Killing of Chris Kaba

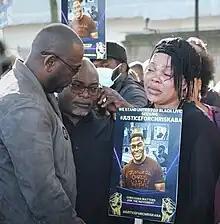
Lee Lawrence (pictured left – whose mother was shot by the police inside their own home in 1985) consoles Chris Kaba's father and mother outside New Scotland Yard in central London.

Charity group Inquest released a statement saying, "dad-to-be Chris' loved ones said they are worried his life was cut short due to his skin colour."